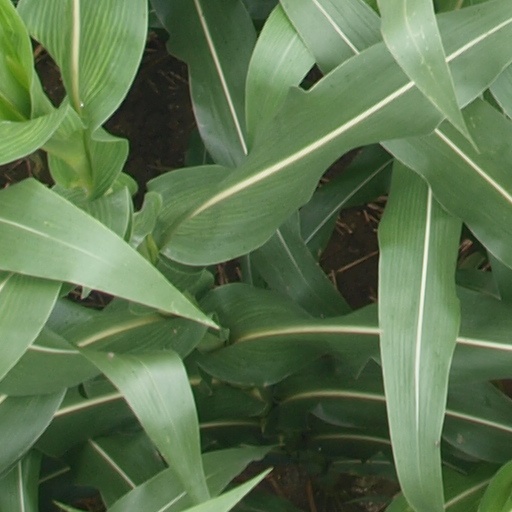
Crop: maize; corn